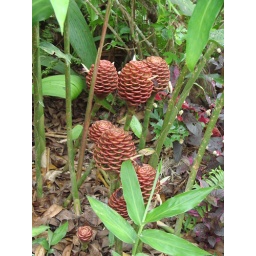
We were intrigued with the many interesting kinds of plants and flowers in the rainforest.